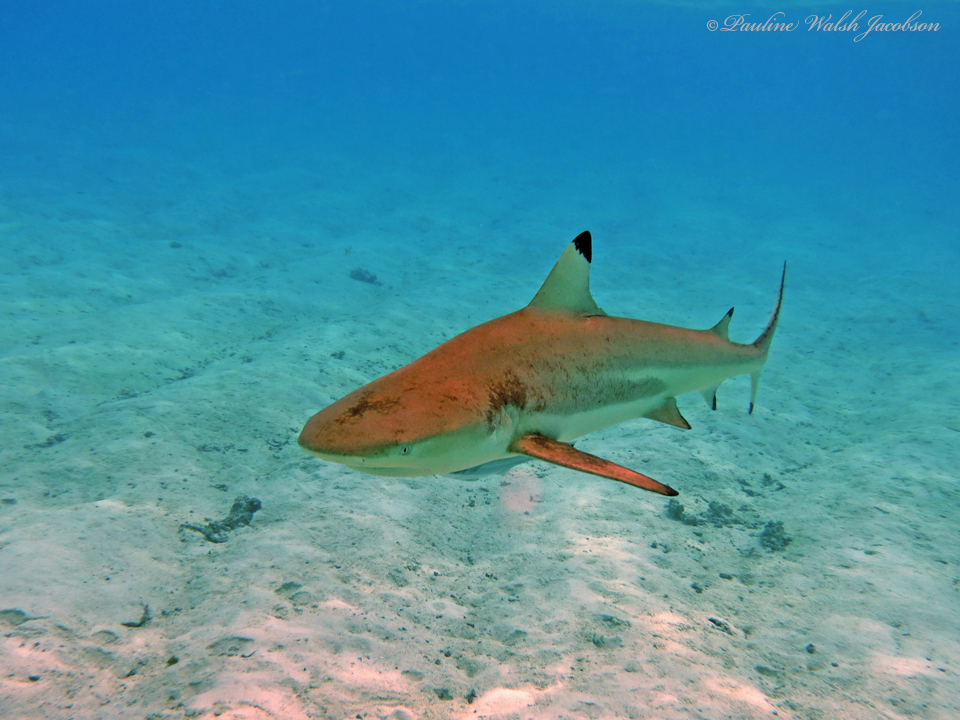
Carcharhinus melanopterus (Blacktip Reef Shark)